Chigwell School

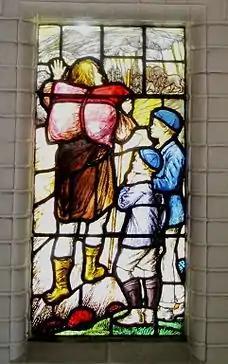
Chigwell School Chapel -Pilgrim's Progress

The War Memorial Chapel was dedicated by the Bishop of Chelmsford on 10 October 1924 to the 78 Old Boys and one Master who had lain down their lives in the Great War and on each side of the altar, plaques record the names of the dead. There were only a total of 80 boys attending the school in 1914. Reginald Hallward took the theme of the "Pilgrim's Progress" for the windows of the chapel. He depicted schoolboys as Christian's companions on his pilgrimage.